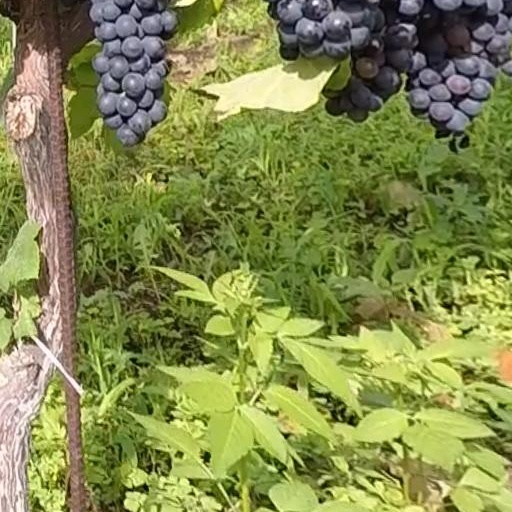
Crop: grape